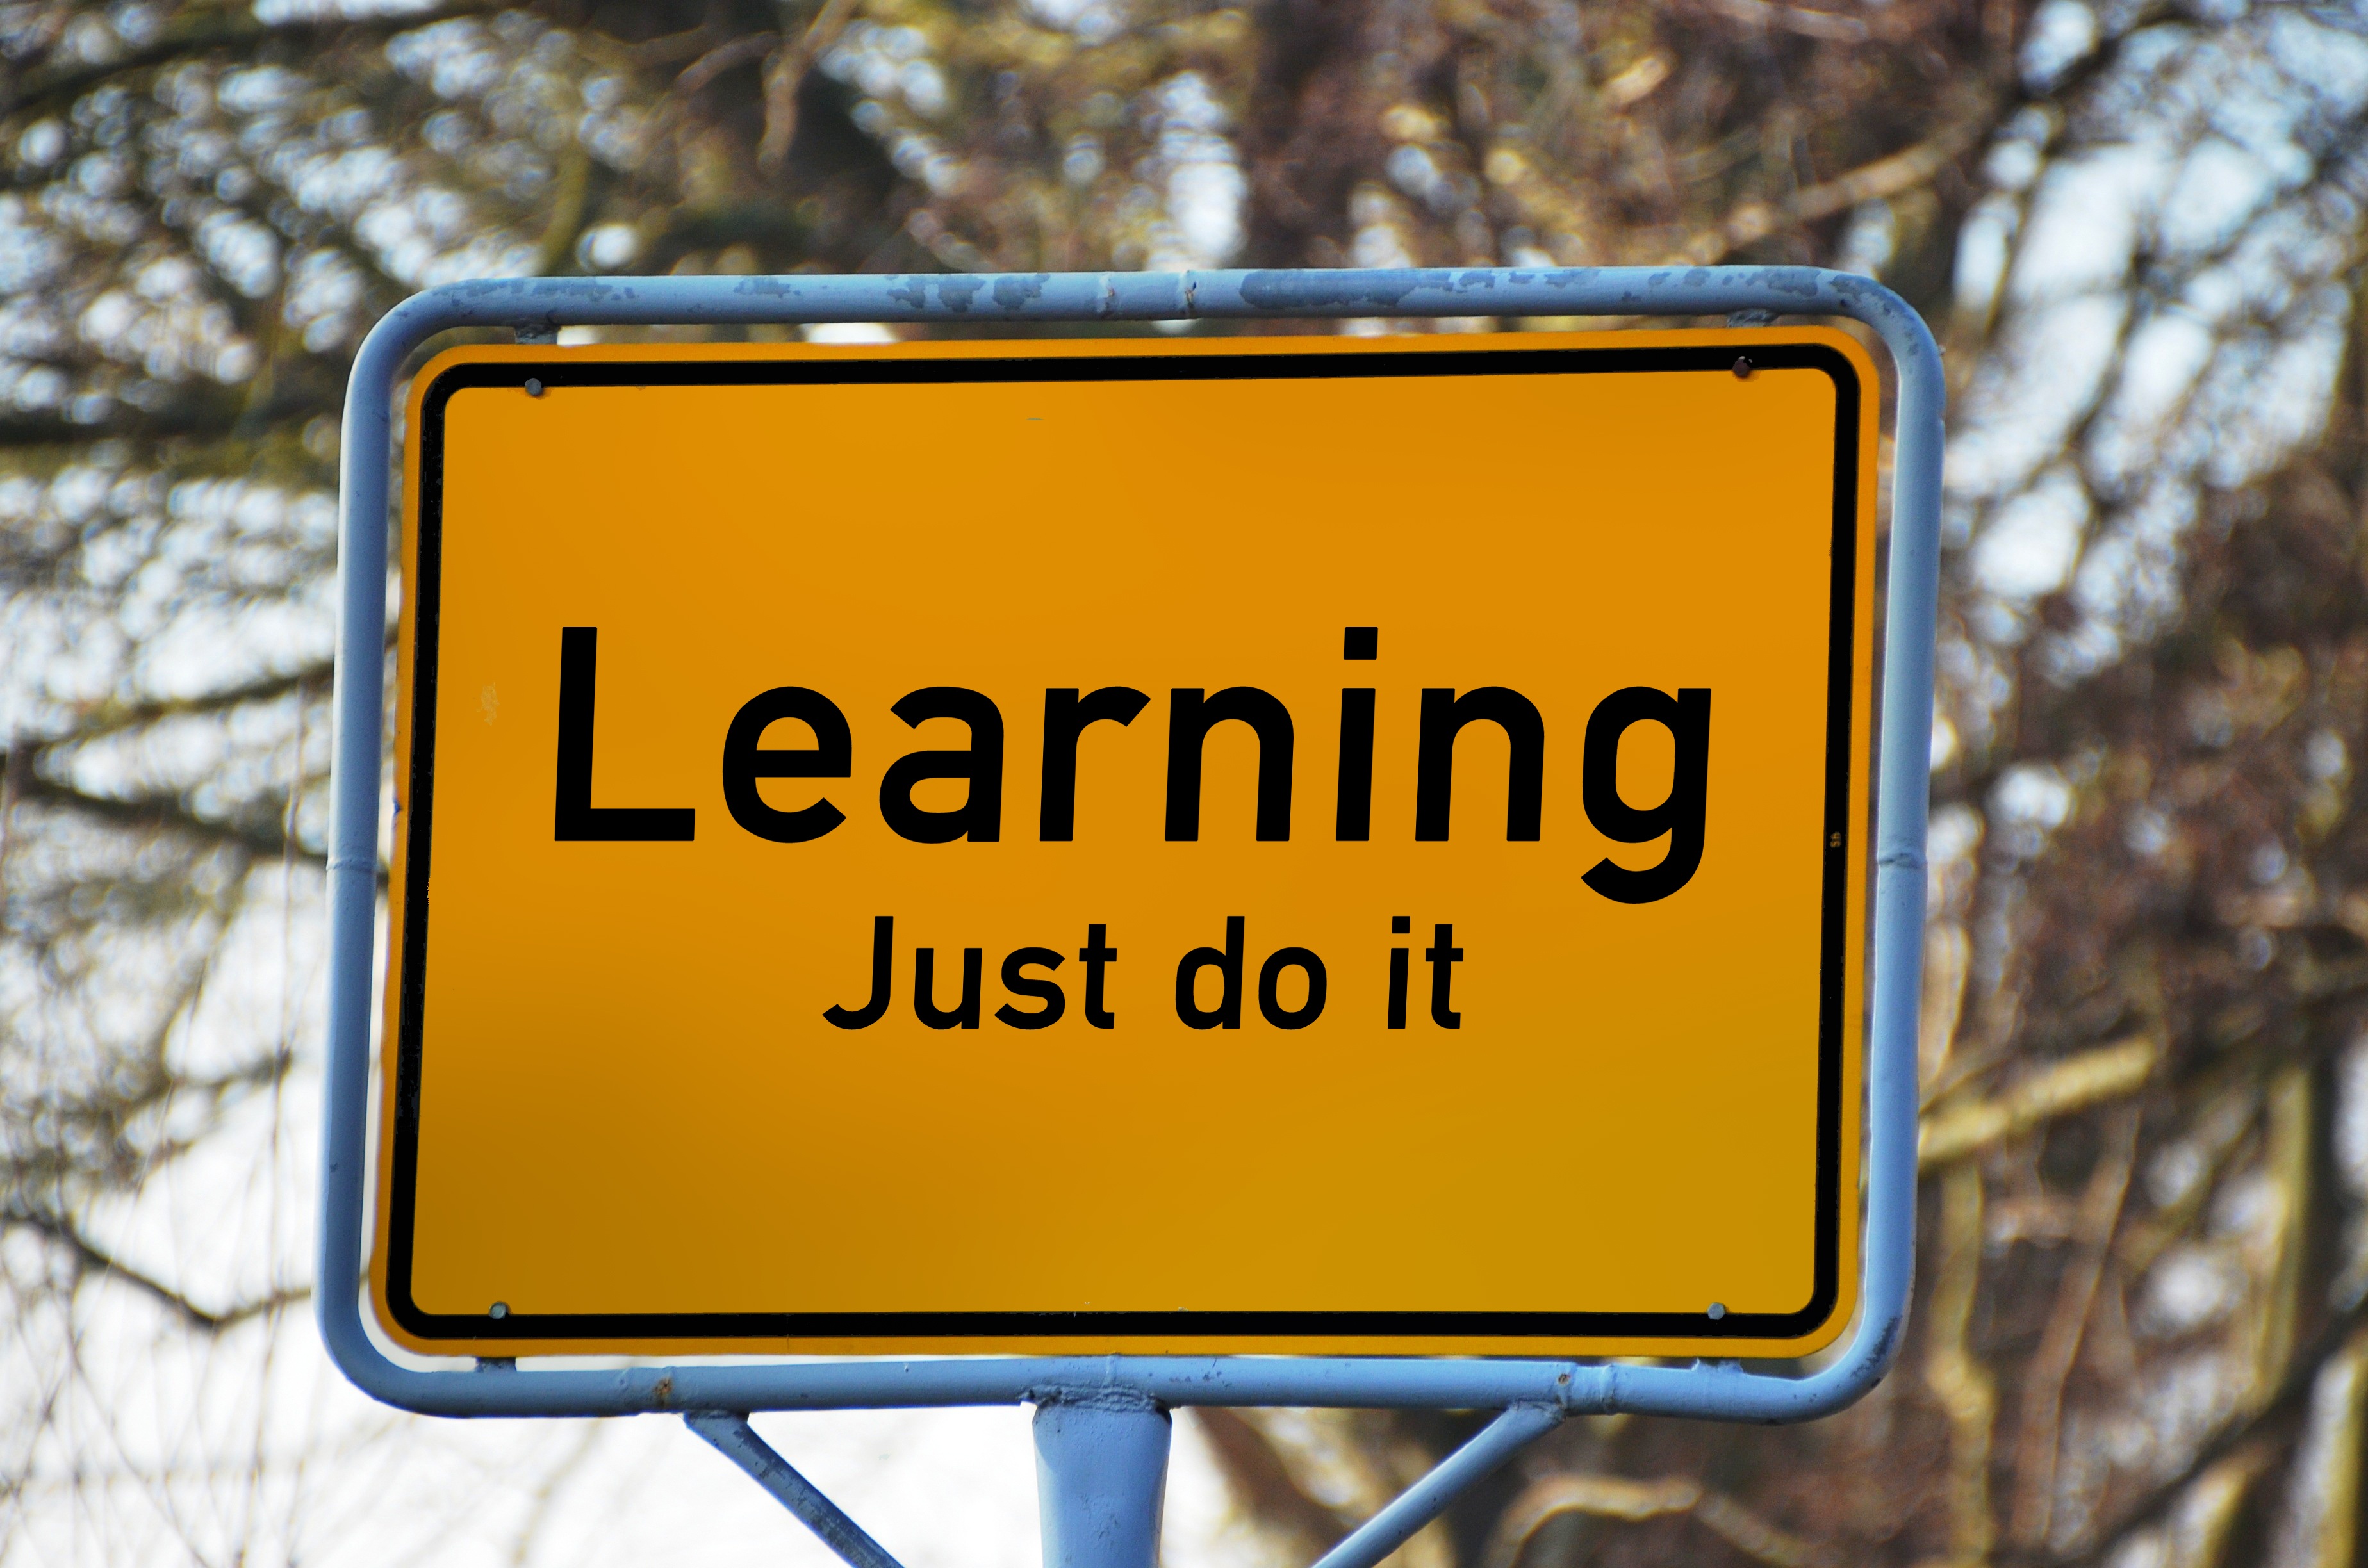
work, sign, training, business, street sign, yellow, signage, road sign, education, font, courage, concept, school, learn, coach, presentation, teacher, skills, practice, teaching, seminar, traffic sign, talent, town sign, improvement, tutor